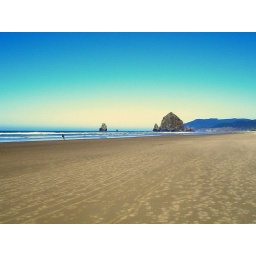
A view from the beach of the rock formations at Cannon Beach in Oregon.